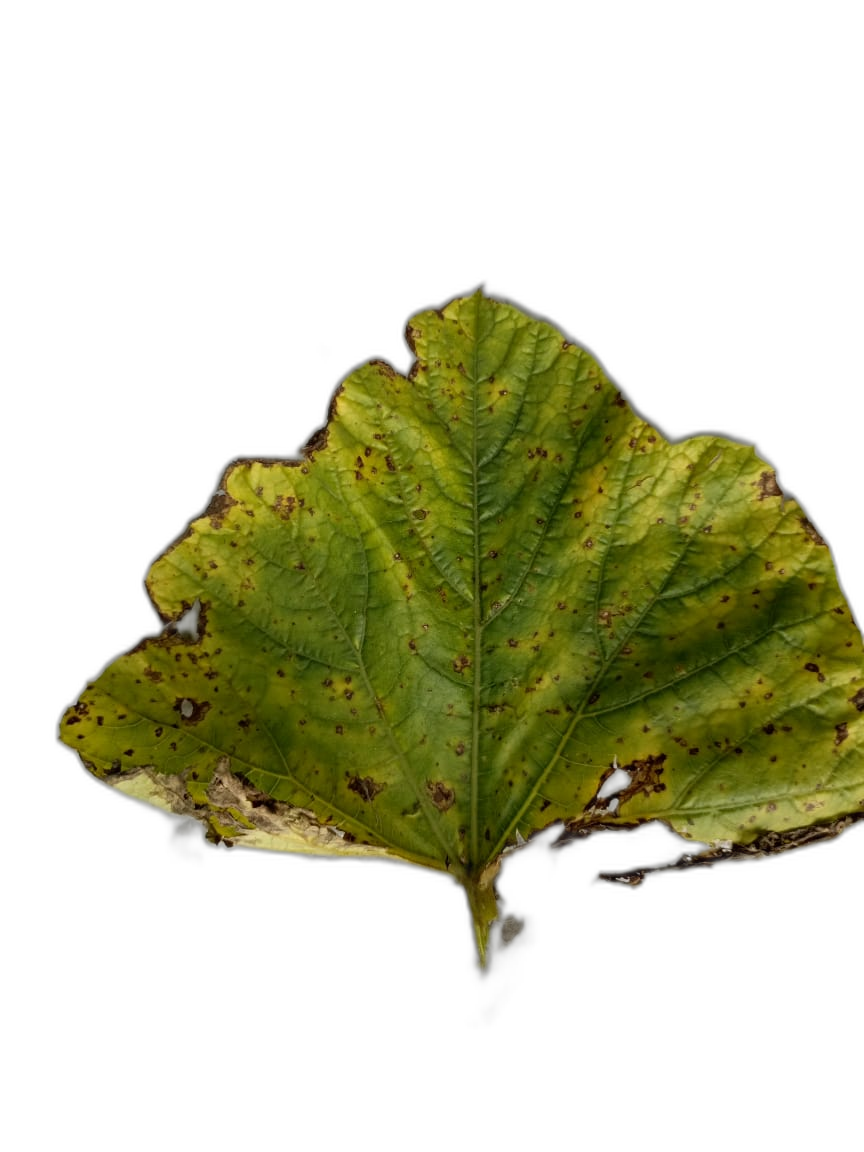
Crop: Bottle Gourd
Label: Anthracnose